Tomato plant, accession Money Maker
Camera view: vertical (180 deg); turntable rotation: 240 degrees
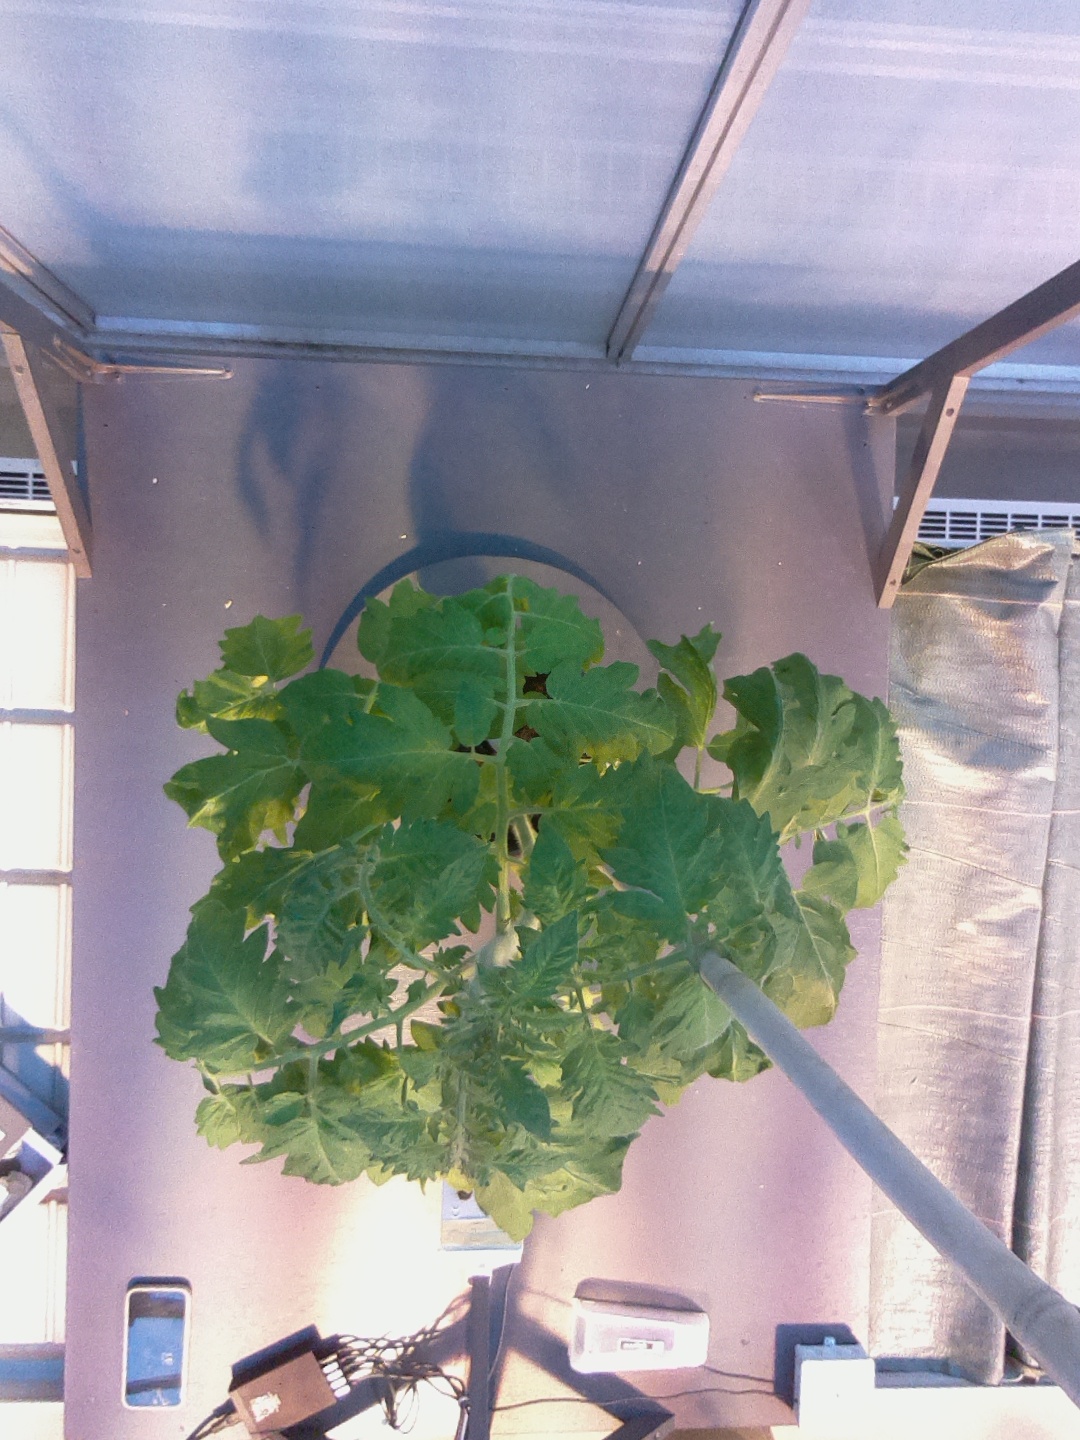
BBCH growth stage 61: 10%-20% of flowers open